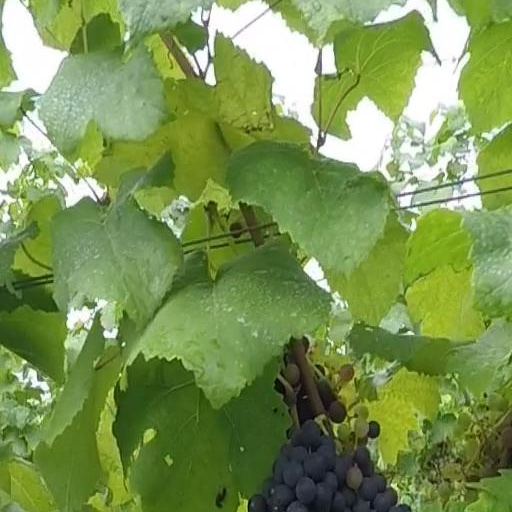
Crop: grape